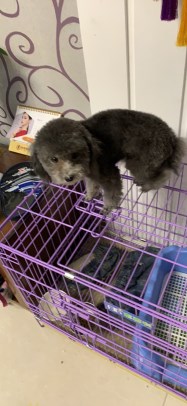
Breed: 7449-n000128-teddy